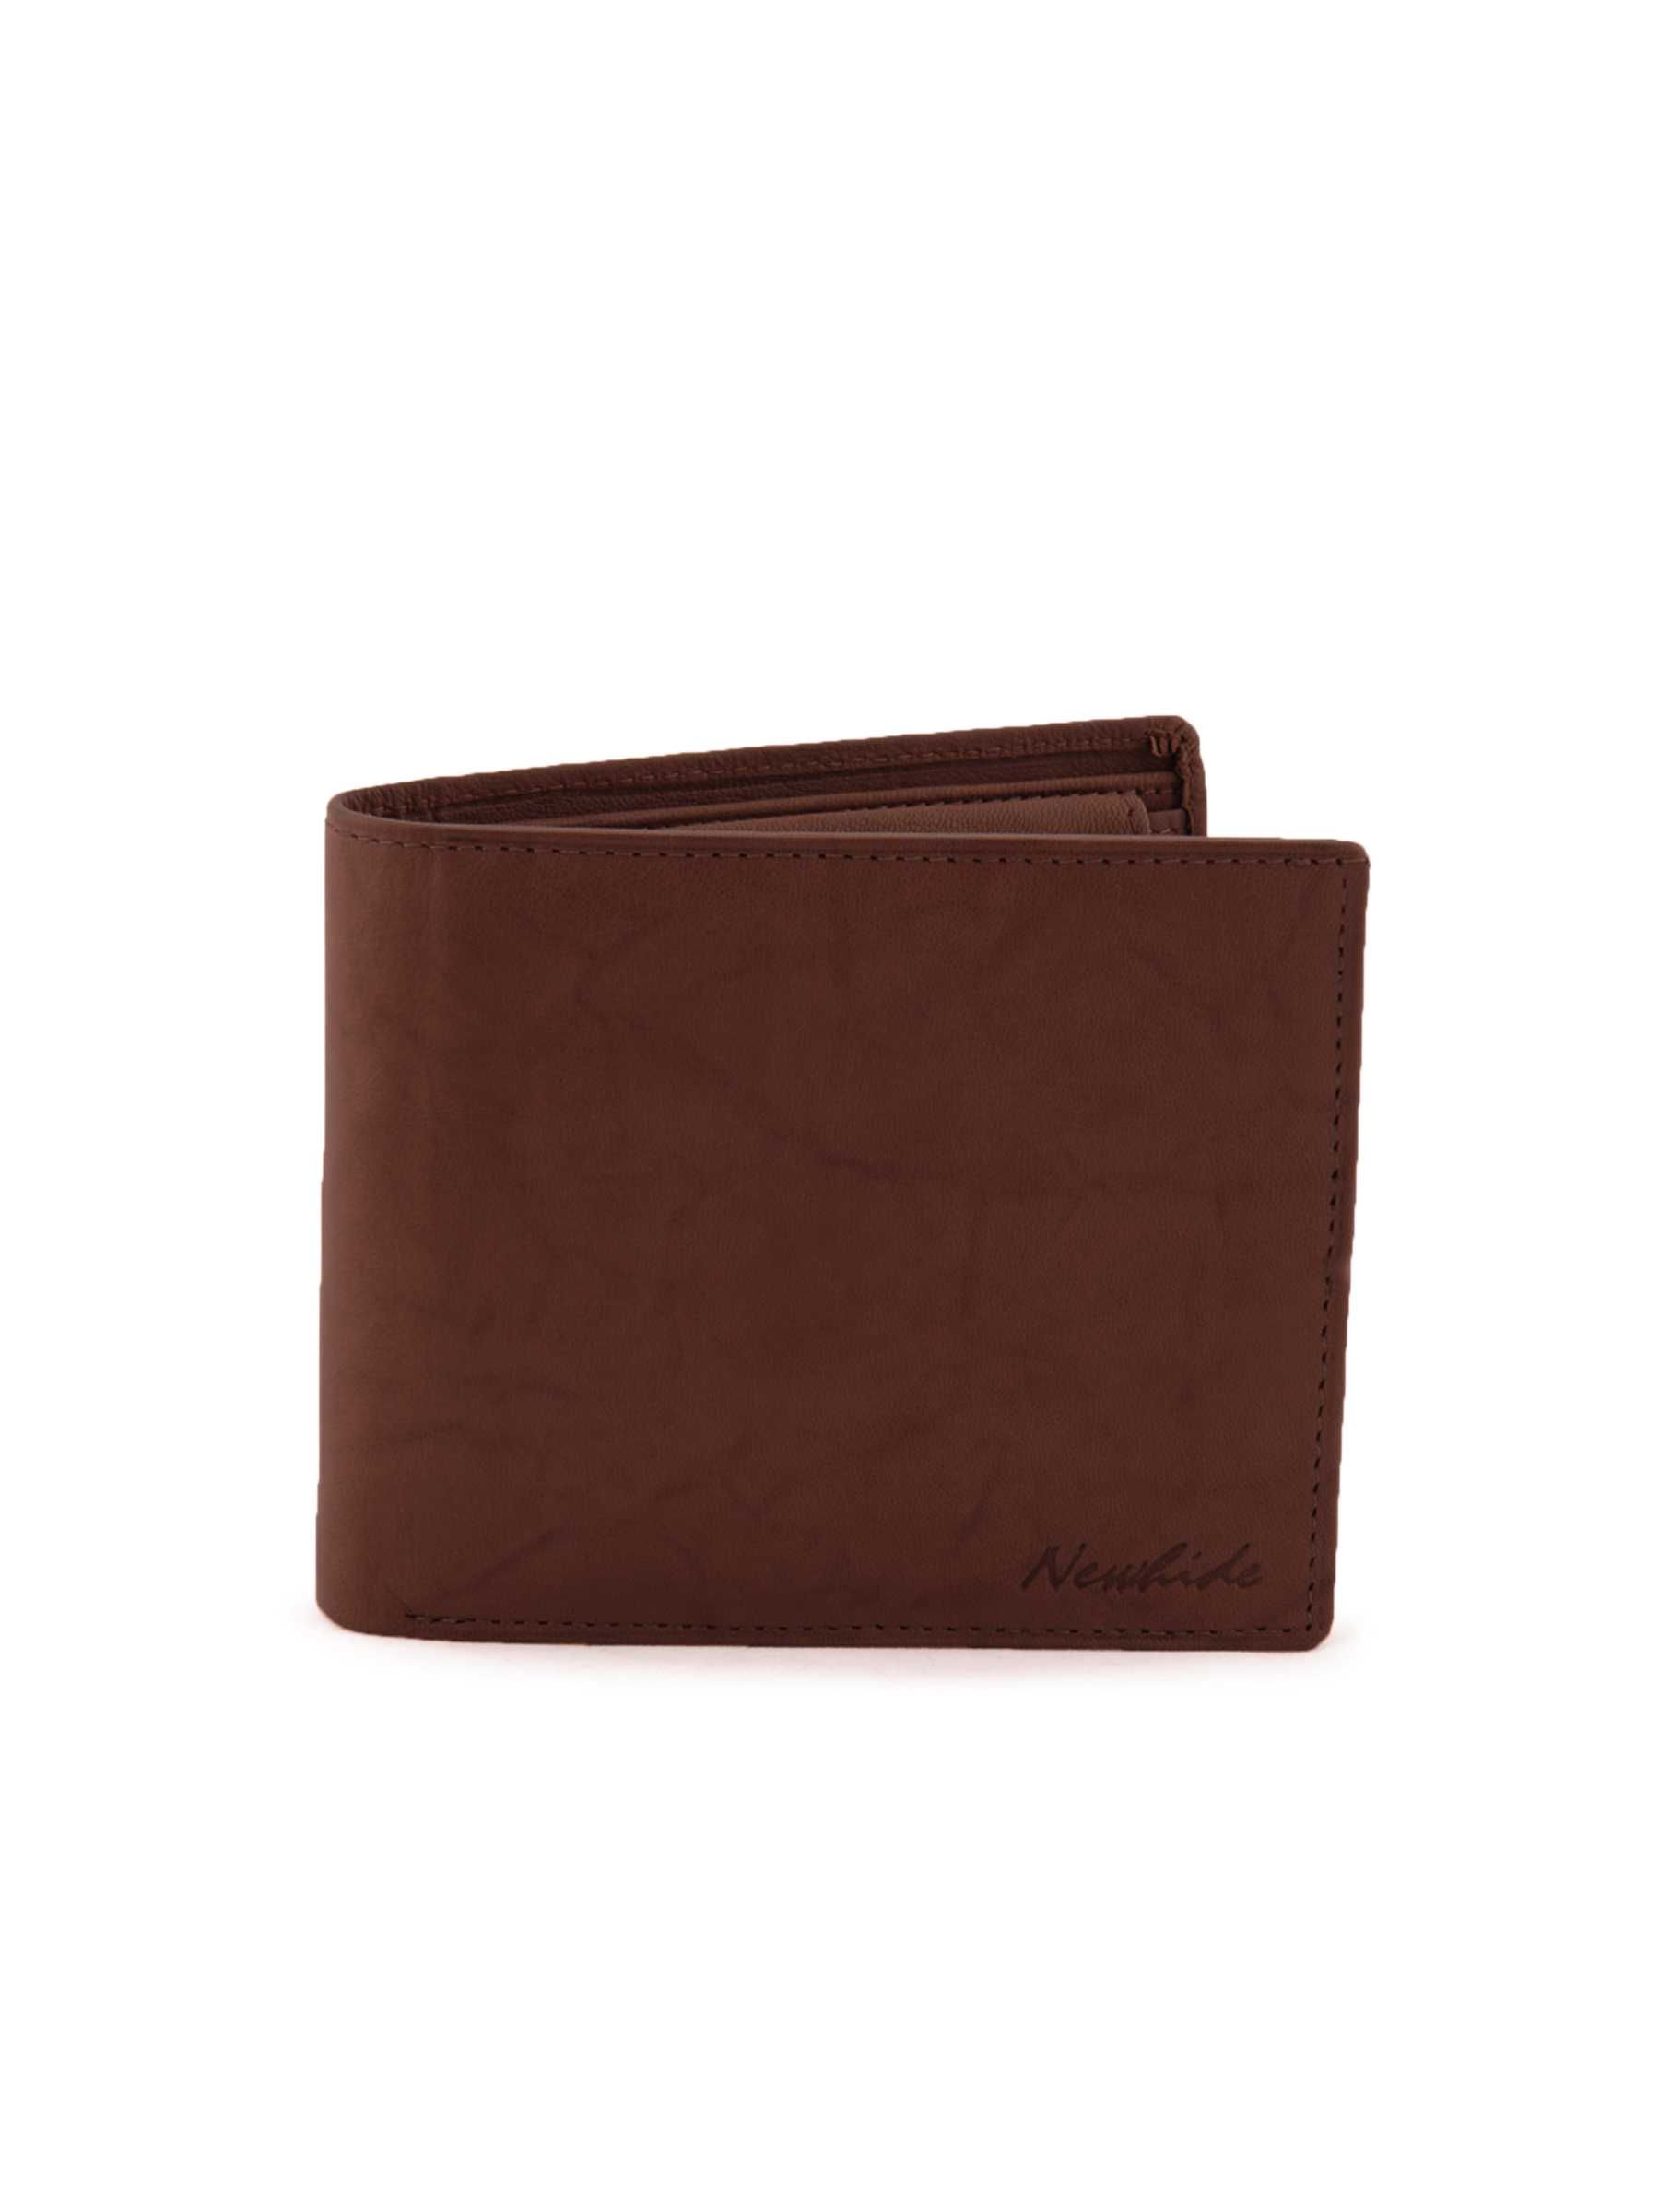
Newhide Antique Wallet
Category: Accessories / Wallets / Wallets
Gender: Men
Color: Brown
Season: Fall 2011
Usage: Formal